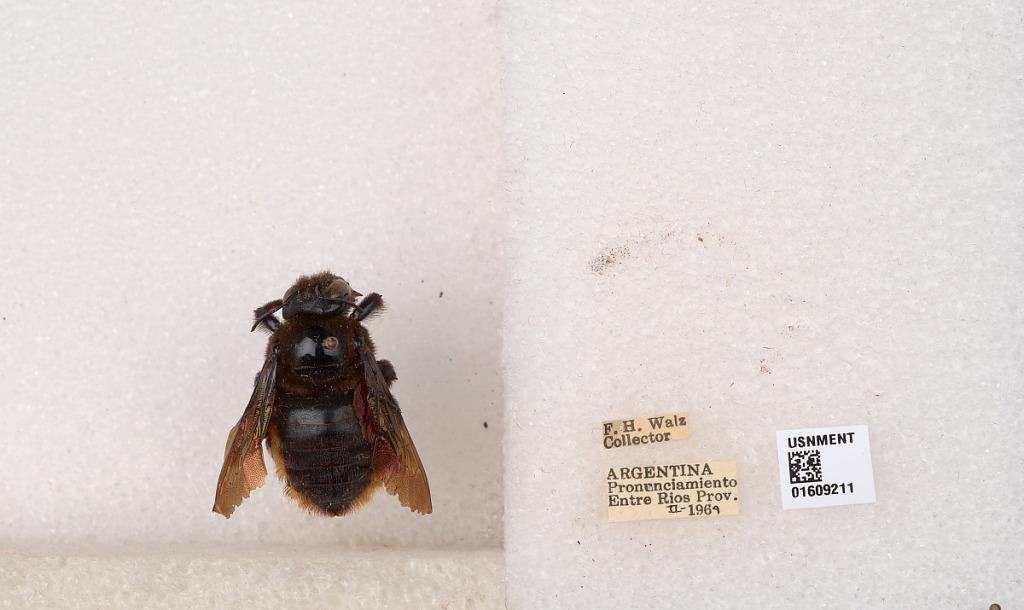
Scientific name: Xylocopa (Neoxylocopa) augusti Lepeletier
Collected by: F. Walz
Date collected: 1969-2-1
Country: Argentina
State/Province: Entre Rios
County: Departamento de Uruguay
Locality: Pronunciamiento
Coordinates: -32.3452, -58.4404